Giuseppe Viscovich

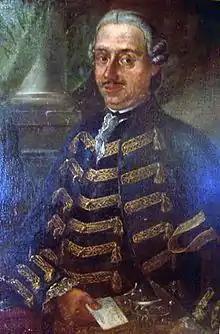

Giuseppe Viscovich, also Josip Visković, was a Venetian count. He was the Captain of the town of Perast (now in Montenegro), the last territory of the Republic of Venice to surrender to France.